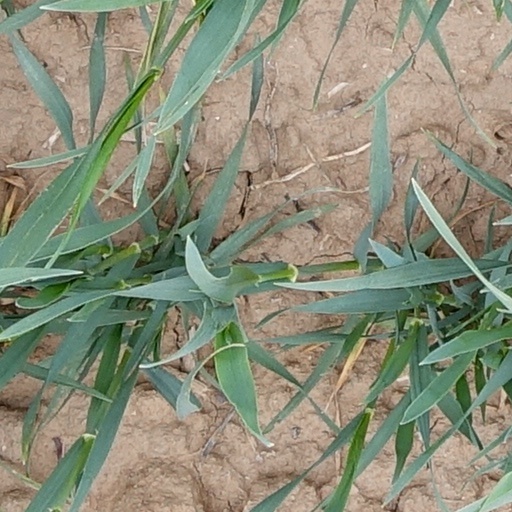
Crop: wheat